Eremophila enata

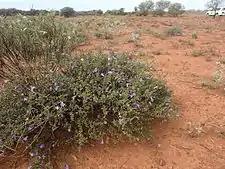
"E. enata" growing west of Wiluna

The species was first formally described by Robert Chinnock in 2007 and the description was published in "Eremophila and Allied Genera: A Monograph of the Plant Family Myoporaceae". The type specimen was collected by Chinnock about north of Wiluna. The specific epithet ("enata") is a Latin word meaning "arisen" or "born" referring this species' similarity to "E. gilesii".